Ruff (bird)

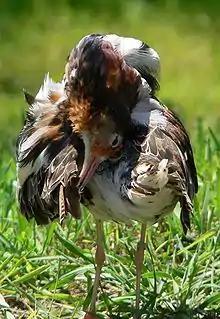
Territorial male in breeding plumage

The females, or "reeve", is long with a wingspan, and weighs about . In breeding plumage, they have grey-brown upperparts with white-fringed, dark-centred feathers. The breast and flanks are variably blotched with black. In winter, the females' plumage is similar to that of the male, but the sexes are distinguishable by their size. The plumage of the juvenile ruff resembles the non-breeding adult, but has upperparts with a neat, scale-like pattern with dark feather centres, and a strong buff tinge to the underparts.